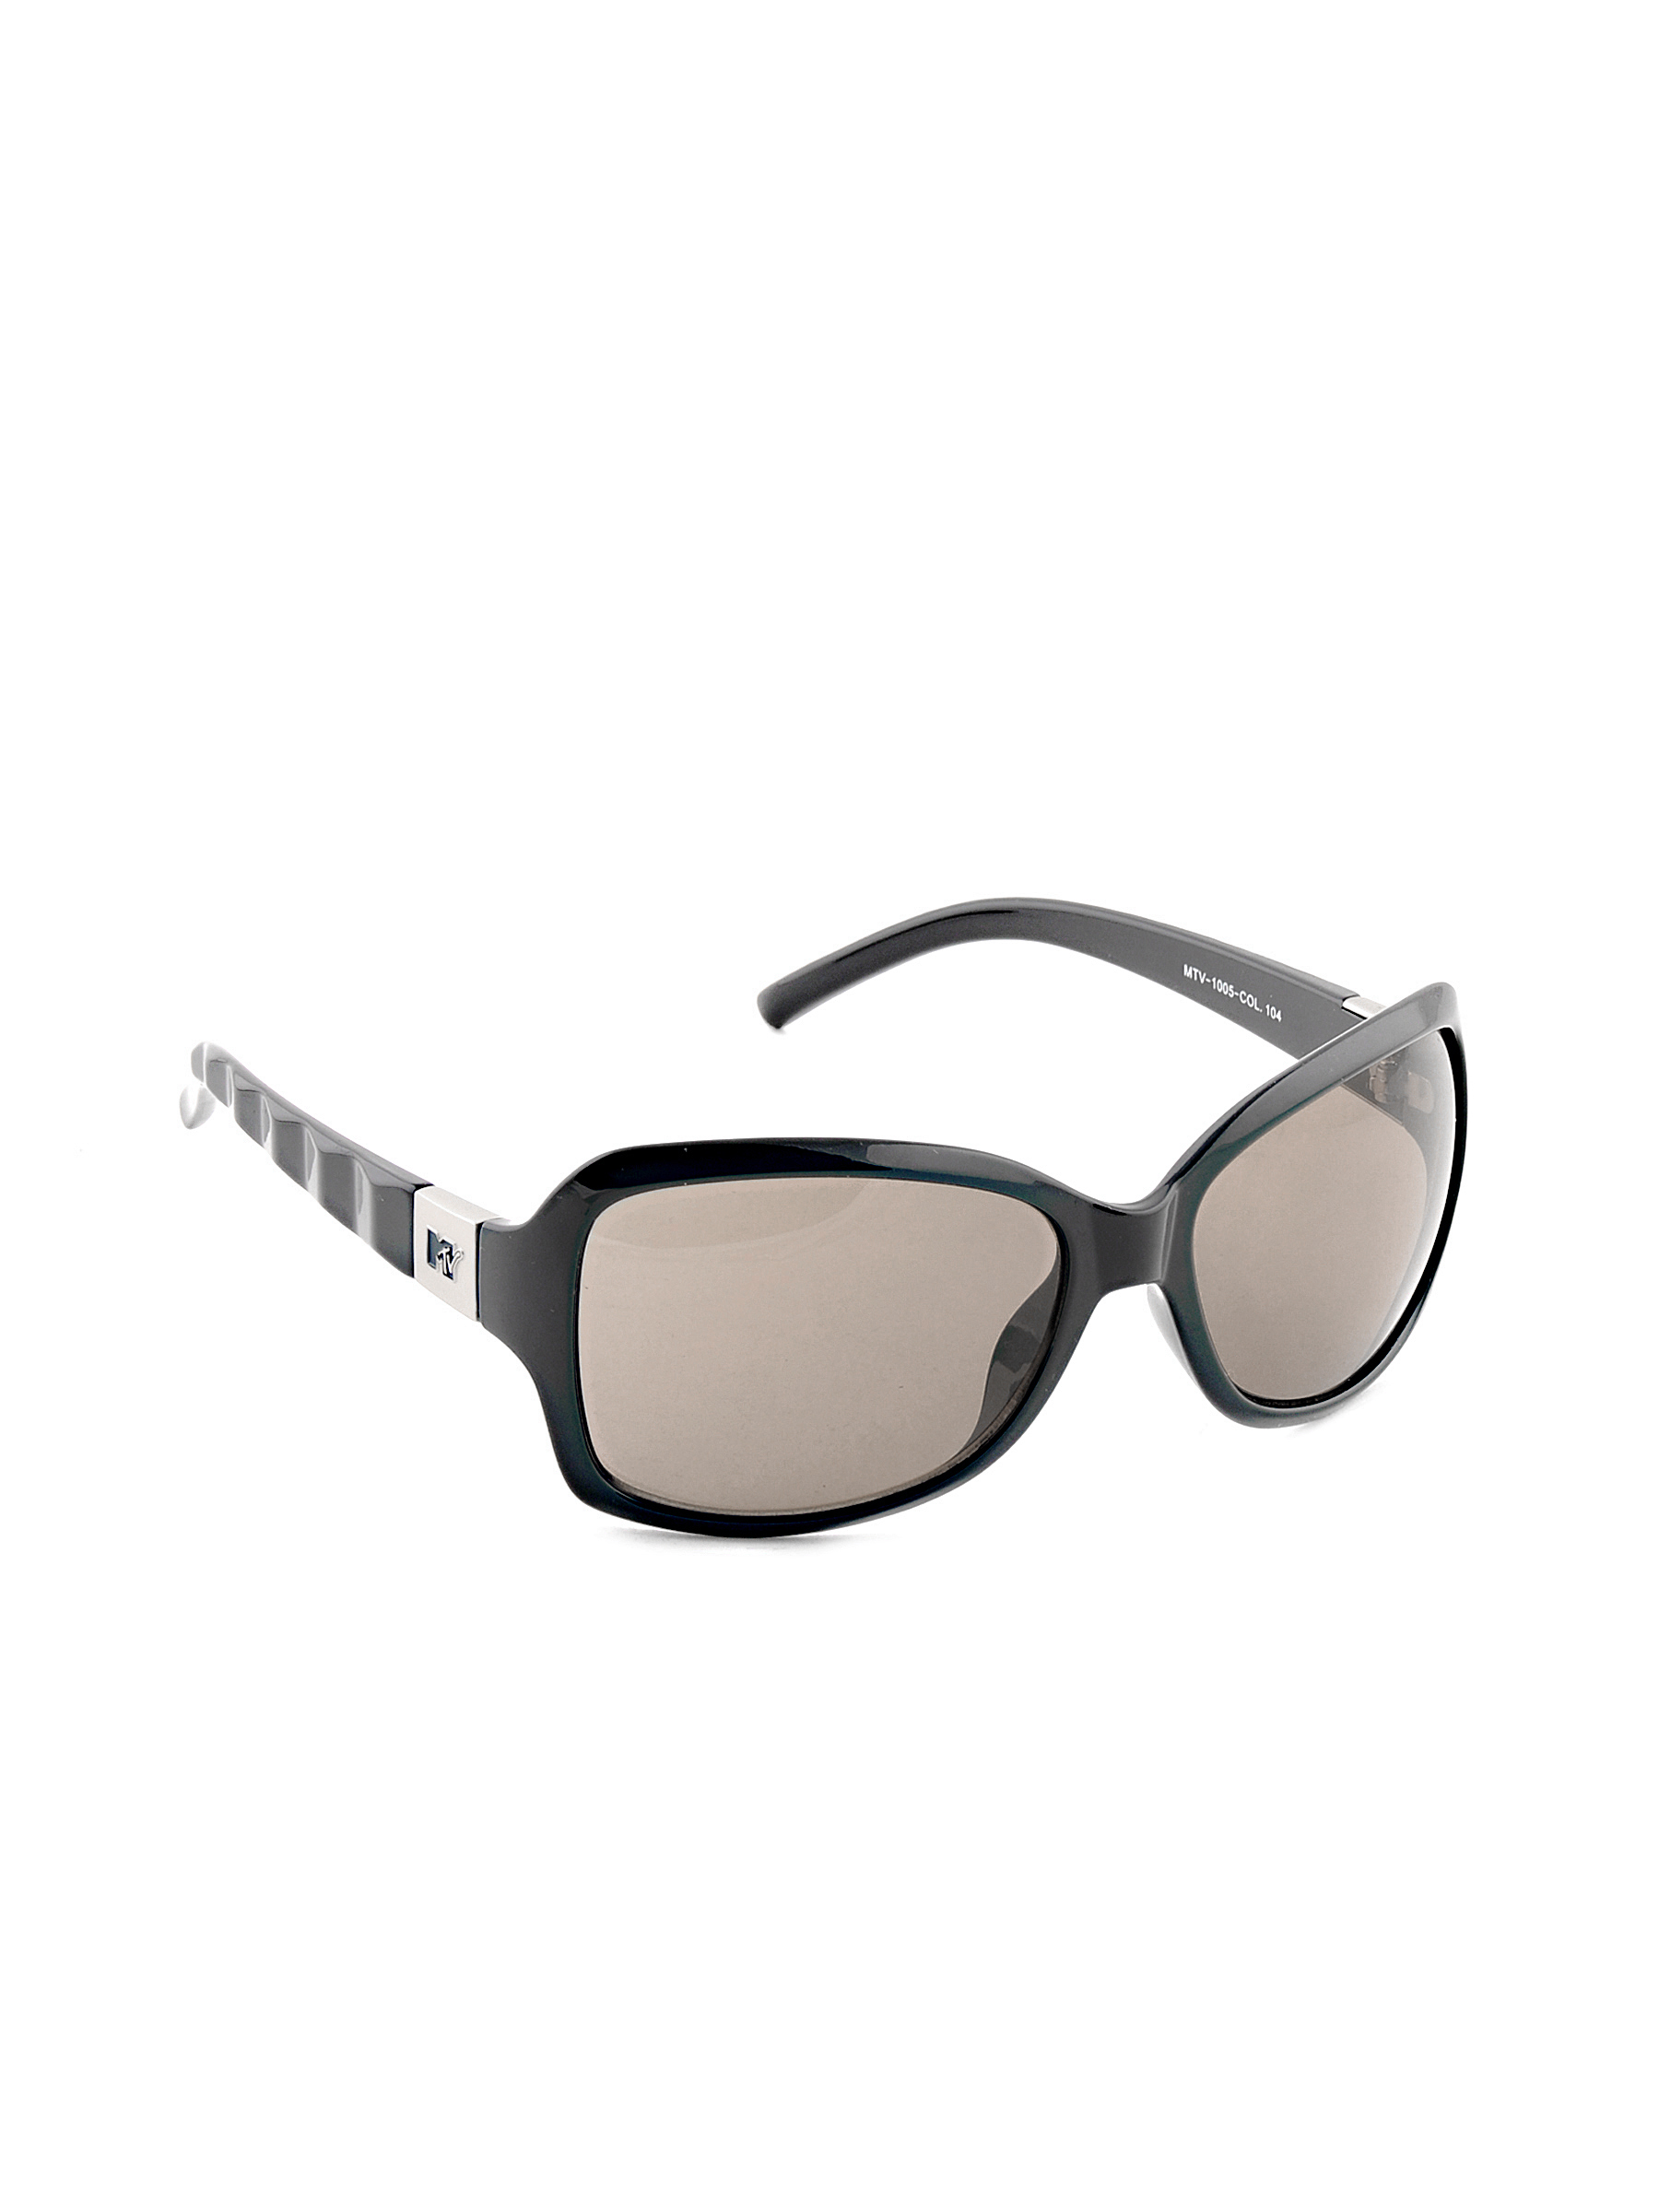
M tv Women My Fab Eyewear Grey Sunglasses
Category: Accessories / Eyewear / Sunglasses
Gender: Women
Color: Grey
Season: Winter 2016
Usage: Casual